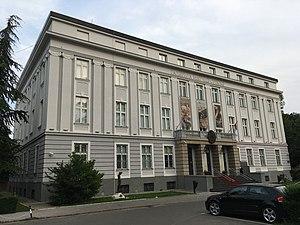
La Galerie de la Matica srpska est un musée consacré à la peinture serbe du XVIIIᵉ siècle au XXᵉ siècle situé à Novi Sad, la capitale de la province autonome de Voïvodine, en Serbie. La galerie, créée en 1847 à Pest, dépend de la Matica srpska, la plus ancienne institution culturelle serbe du pays. Le bâtiment dans lequel il est installé est inscrit sur la liste des monuments culturels protégés de Serbie.